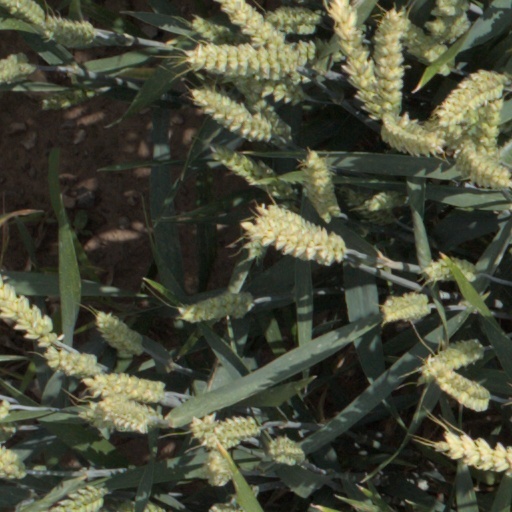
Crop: wheat